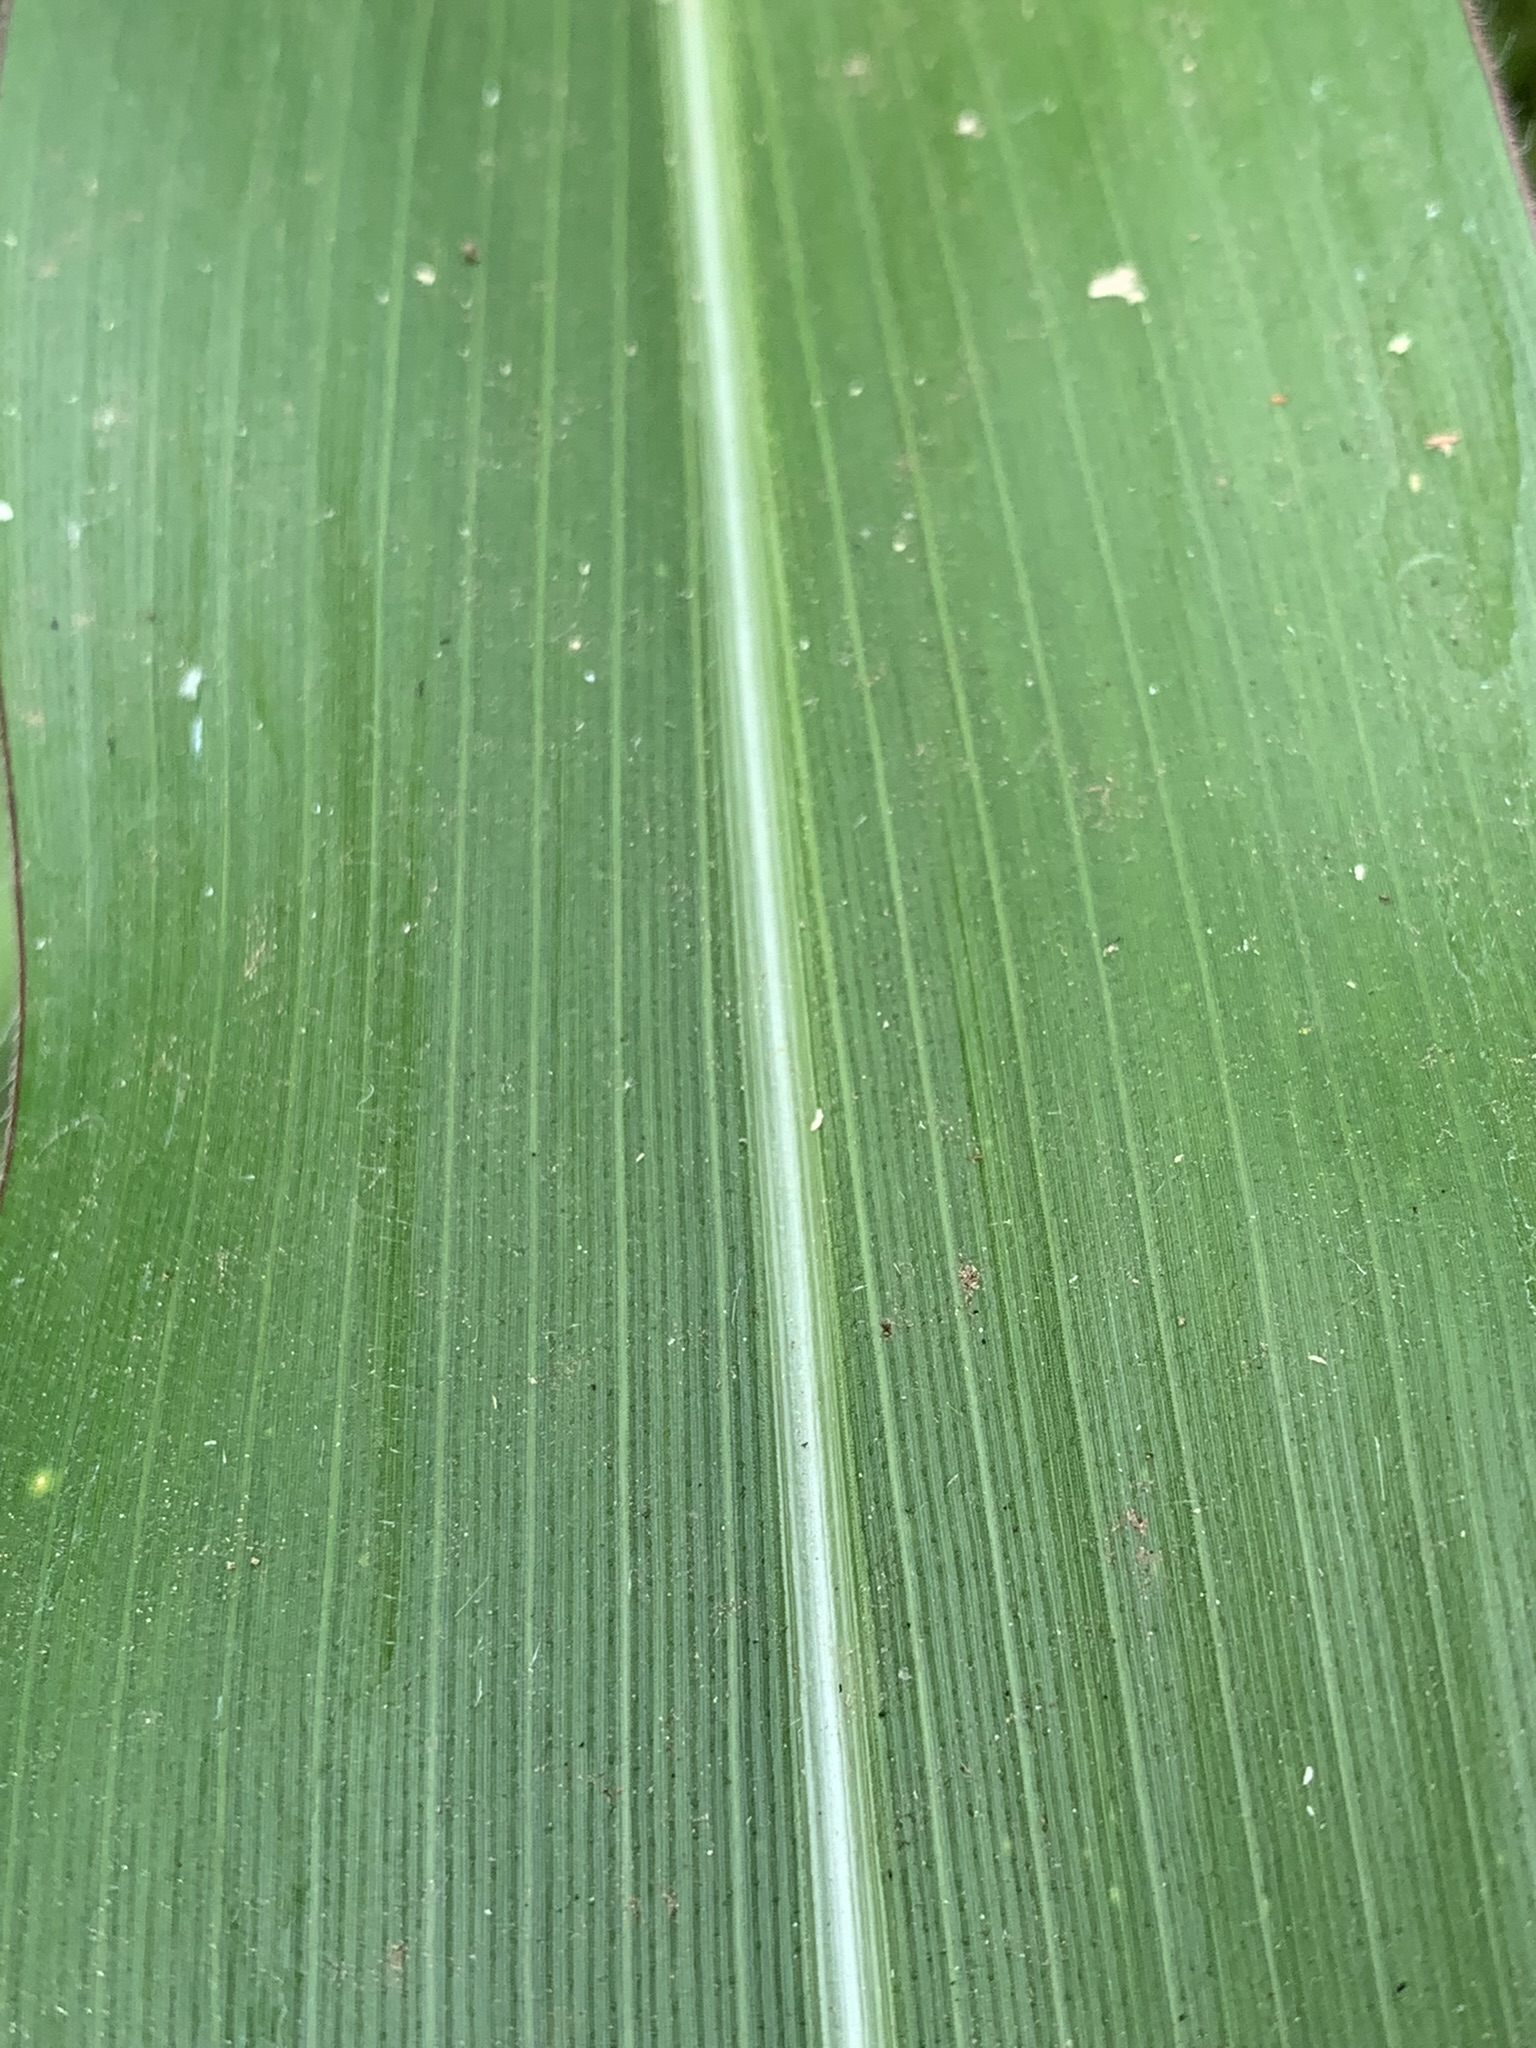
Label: Healthy